French ironclad Terrible

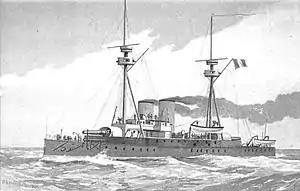
Sketch of her sister "Caïman"

"Terrible" was laid down on 10 December 1877 in Brest, France, and was launched on 29 March 1881. Her launch date had been accelerated so the slipway she occupied could be used to lay down the new ironclad . Installation of the ship's machinery began on 17 September 1882 and lasted until 16 February 1884. "Terrible" was commissioned on 15 July 1886 to begin sea trials, which included her official acceptance trials from February to May 1887. Following the conclusion of this testing, she was pronounced complete in June, though on 22 June she was allocated to the 2nd category of reserve. She remained out of service for the next year and a half before being recommissioned on 23 January 1888. She sailed for Toulon on France's Mediterranean coast, where she was returned to the reserve on 13 April. "Terrible" was activated on 23 August for the annual fleet maneuvers, though she was delayed somewhat by a shortage of propellant charges for her guns. The fleet had assembled at Hyères by 30 August and the maneuvers ended on 4 September, with the fleet returning to Toulon by the 10th.